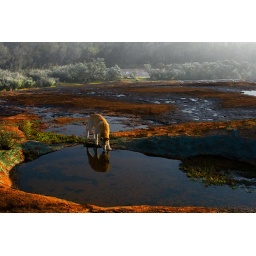
Australian Dingo drinking from water on a granite rock in the fog Goldfields Western Australia